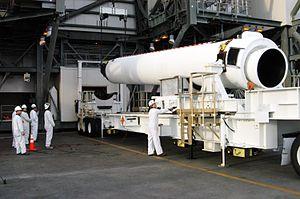
La propulsion à propergol solide désigne une technique de propulsion de fusée qui utilise un propergol solide. Un propulseur à propergol solide est principalement composé d'une enveloppe contenant le propergol, d'un allumeur et d'une tuyère. Le bloc de poudre est percé par un canal longitudinal qui sert de chambre de combustion. Lorsque le propulseur est allumé, la surface du bloc de poudre côté canal se met à brûler en produisant des gaz de combustion sous haute pression qui sont expulsés par la tuyère. En donnant une géométrie particulière au canal on peut, dans une certaine mesure, définir une courbe de poussée répondant au besoin propre à son utilisation.
Graphite-Epoxy Motor en français est une famille de propulseurs d'appoint à propergol solide avec une enveloppe en polymère renforcé de fibres de carbone qui sont utilisés par plusieurs types de lanceurs américains. Ils sont fabriqués par Northrop Grumman depuis le rachat d'Orbital ATK. Plusieurs versions sont fabriquées dont la plus puissante a une poussée de l'ordre de 200 tonnes. Le propergol solide utilisé est du polybutadiène hydroxytéléchélique. Les propulseurs d'appoint GEM sont utilisés par les lanceurs Delta II, Delta III, Delta IV, et dans le futur par les lanceurs Atlas V, Vulcan et la prochaine fusée d'Orbital ATK OmegA.
Les Delta constituent avec les fusées Atlas une des deux principales familles de lanceurs de satellites et de sondes spatiales américains. Le lanceur est développé à l'origine par la société Douglas Aircraft à partir du missile balistique de portée intermédiaire Thor que celle-ci avait mise au point dans les années 1950. Pour répondre aux besoins de la course à l'espace, les ingénieurs américains testent à la fin des années 1950 plusieurs lanceurs basés sur le missile : l'agence spatiale américaine, la NASA qui vient tout juste d'être fondée, retient pour ses besoins en 1960 la combinaison du missile avec l'étage Delta donnant naissance à la famille des lanceurs Thor Delta rebaptisée par la suite Delta.